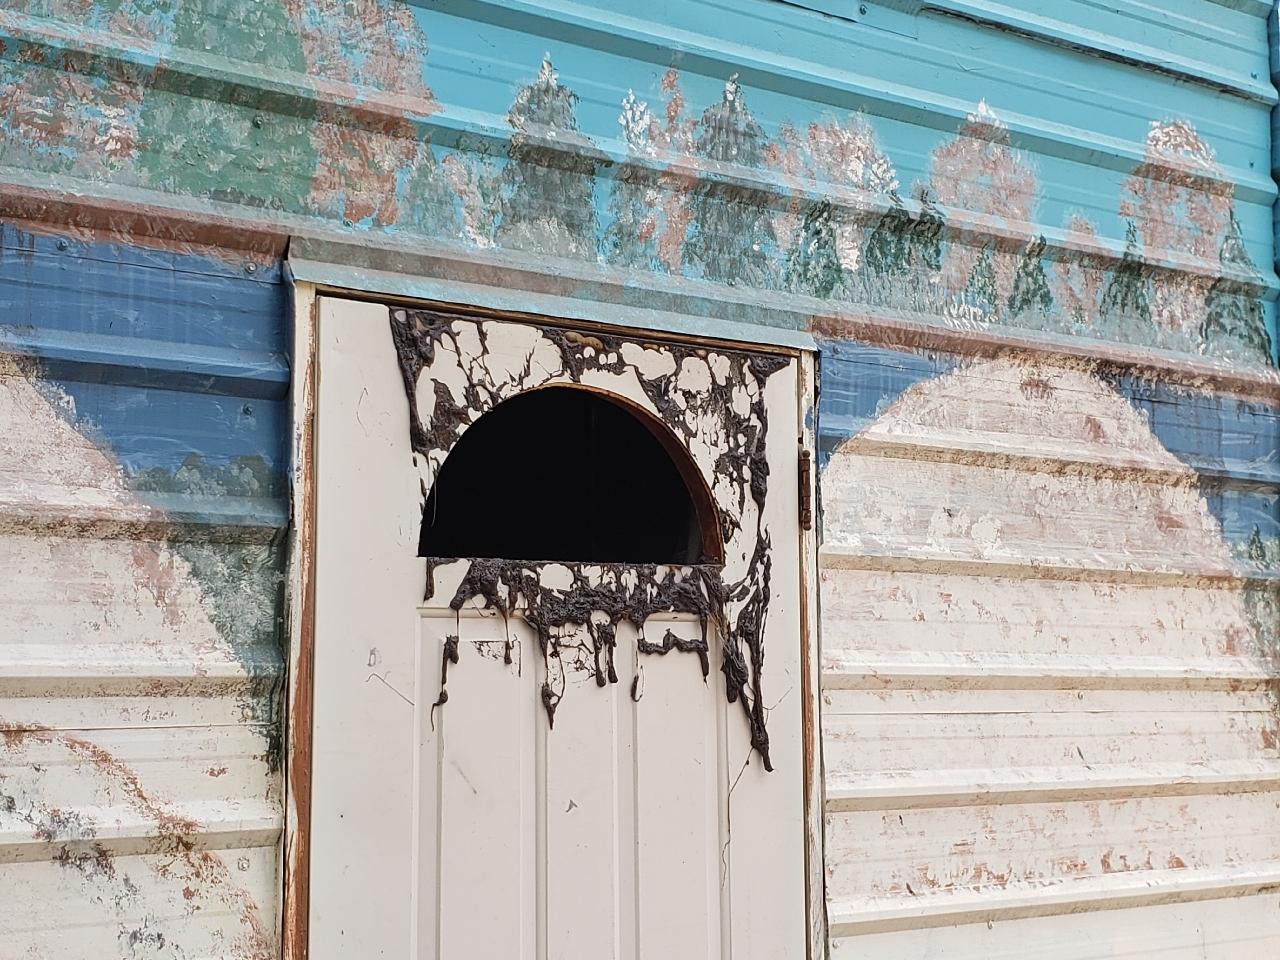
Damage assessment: affected